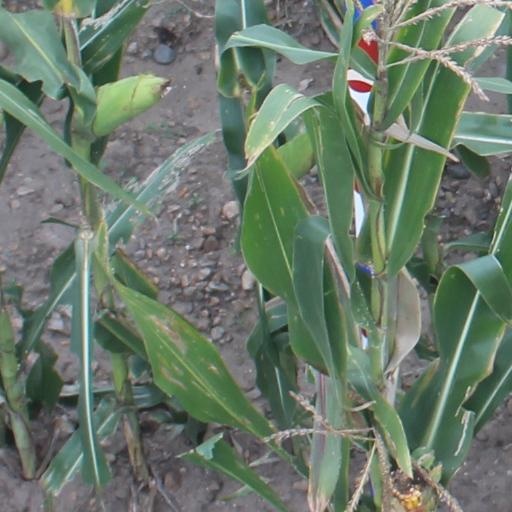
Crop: maize; corn